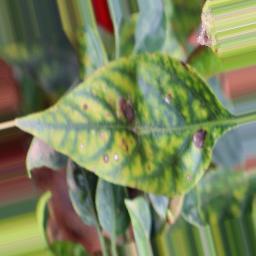
Label: nutritional